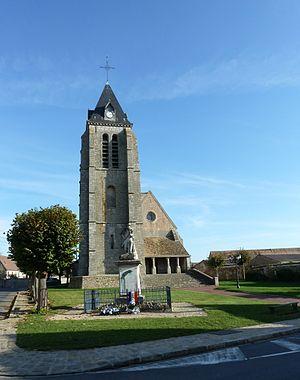
L'église vue de face avec son monument aux morts.
Cet article recense les monuments historiques de l'ouest de la Seine-et-Marne, en France.